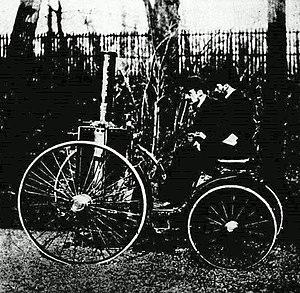
Le premier quadricycle à vapeur de Dion (1883)
Cette page concerne l'année 1883 du calendrier grégorien.
De Dion-Bouton est un constructeur français d'automobiles de qualité, d'autorails et de moteurs de la fin du XIXᵉ siècle et du début du XXᵉ siècle fondé en 1883 par Jules-Albert de Dion, Georges Bouton et Charles-Armand Trépardoux.